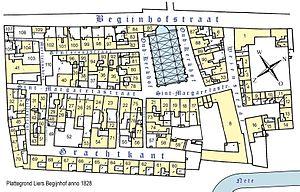
Lierre, ville de Belgique (prov. d’Anvers), à 15km env. au sud-est de la ville d’Anvers. Plan du béguinage, d’après un plan cadastral de 1828. La numérotation des parcelles est celle de l’ouvrage de Jos Mortelmans, Het Lierse Begijnhof (éd. à compte d’auteur, Lierre 1974). Les zones bâties sont représentées en jaune. N.B.: le plan reflète la situation de 1828, non l’actuelle
Le Béguinage de Lierre, situé à la périphérie sud de la petite ville flamande de Lierre, dans la province d'Anvers, fut fondé au bord de la Nèthe au milieu du XIIIᵉ siècle. Plusieurs fois fortement endommagé dans les premiers siècles de son histoire, soit accidentellement par des incendies, soit délibérément durant les guerres de religion, il atteignit son apogée au début du XVIIIᵉ siècle, tant pour ses effectifs de béguines que pour l’extension de son site. À la fin du XVIIIᵉ siècle, dans la foulée de la Révolution française, il fut supprimé et ses biens confisqués ou vendus à l’encan. Après le Concordat, les béguines, aidées de quelques mécènes, tentèrent de racheter leurs maisons, mais échouèrent, face à la baisse inexorable du nombre de vocations dans les décennies suivantes, à faire du béguinage le monde clos et réservé qu’il fut, des particuliers ordinaires venant en effet occuper de plus en plus nombreux les maisonnettes laissées vacantes par les béguines.